University of Georgia

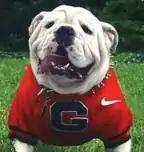
Uga VI, the official live mascot of the Georgia Bulldogs 1999–2008

The University of Georgia varsity athletic teams participate in the NCAA's Division I FBS as a member of the Southeastern Conference. Since the 1997–1998 season, UGA has seven top ten rankings in the National Association of Collegiate Directors of Athletics (NACDA) Directors' Cup, a numerical ranking based on the success of universities in all varsity sports. The university has won national championships in football, women's gymnastics, women's equestrian, baseball, tennis (men's and women's), golf (men's and women's), indoor and outdoor track & field, and women's swimming and diving. The Gym Dogs, the university's women's gymnastics team, have an NCAA-leading 10 national championships in gymnastics, including five consecutive championships from 2005 to 2009.